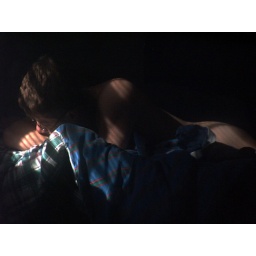
Light coming into the bedroom shot as a reflection in my TV set